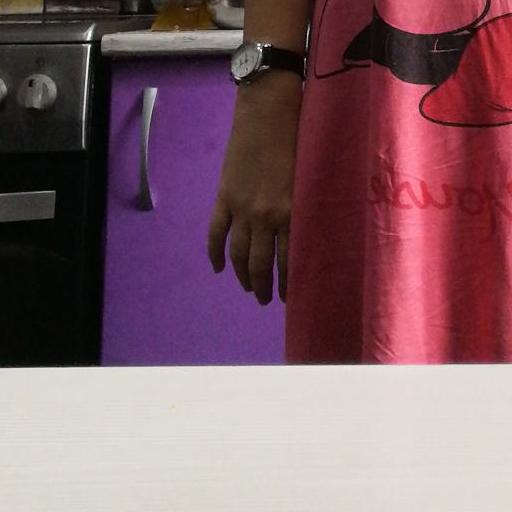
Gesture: no_gesture